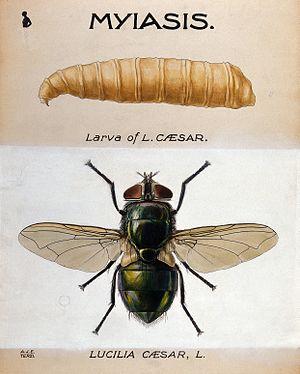
Lucilia est un genre de Diptères de la famille des Calliphoridae. Il s'agit d'un ensemble d'espèces relativement petit et homogène de mouches d'un beau vert-bleu métallique. Elles sont, avec d'autres genres, communément appelées « Mouche verte » et ont un comportement principalement saprophage et nécrophage. Quelques-unes provoquent des myiases chez les mammifères et les batraciens. Son espèce-type est Lucilia caesar.